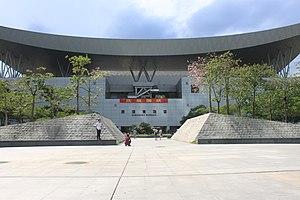
En 2013, on recense 3 589 musées en Chine dont 3 054 musées entretenus par l'État et 535 musées privés.